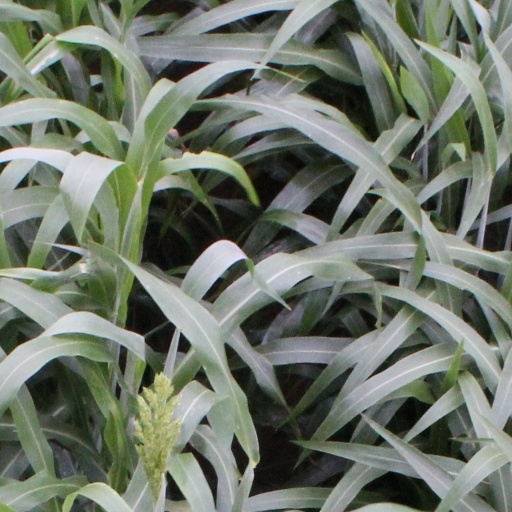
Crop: sorghum